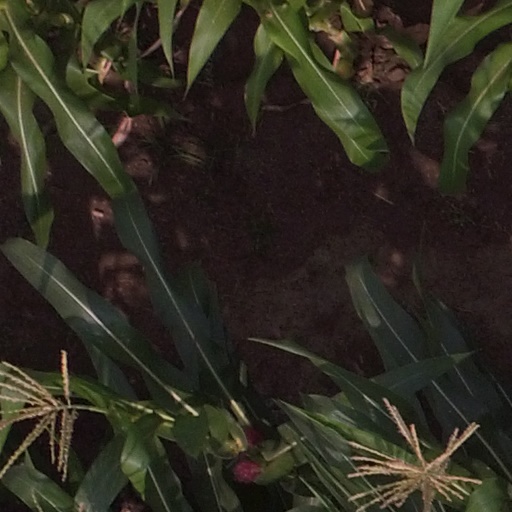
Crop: maize; corn